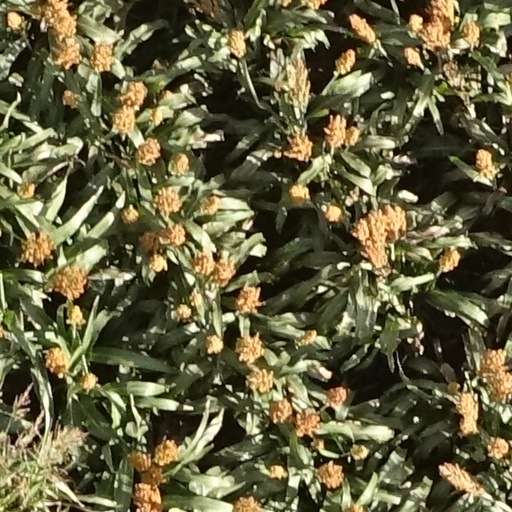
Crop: sorghum